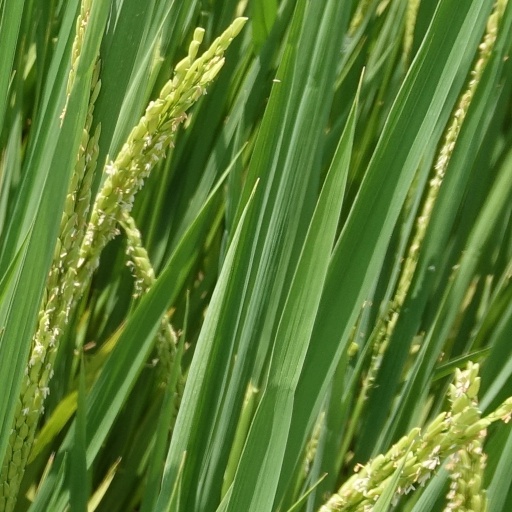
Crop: rice